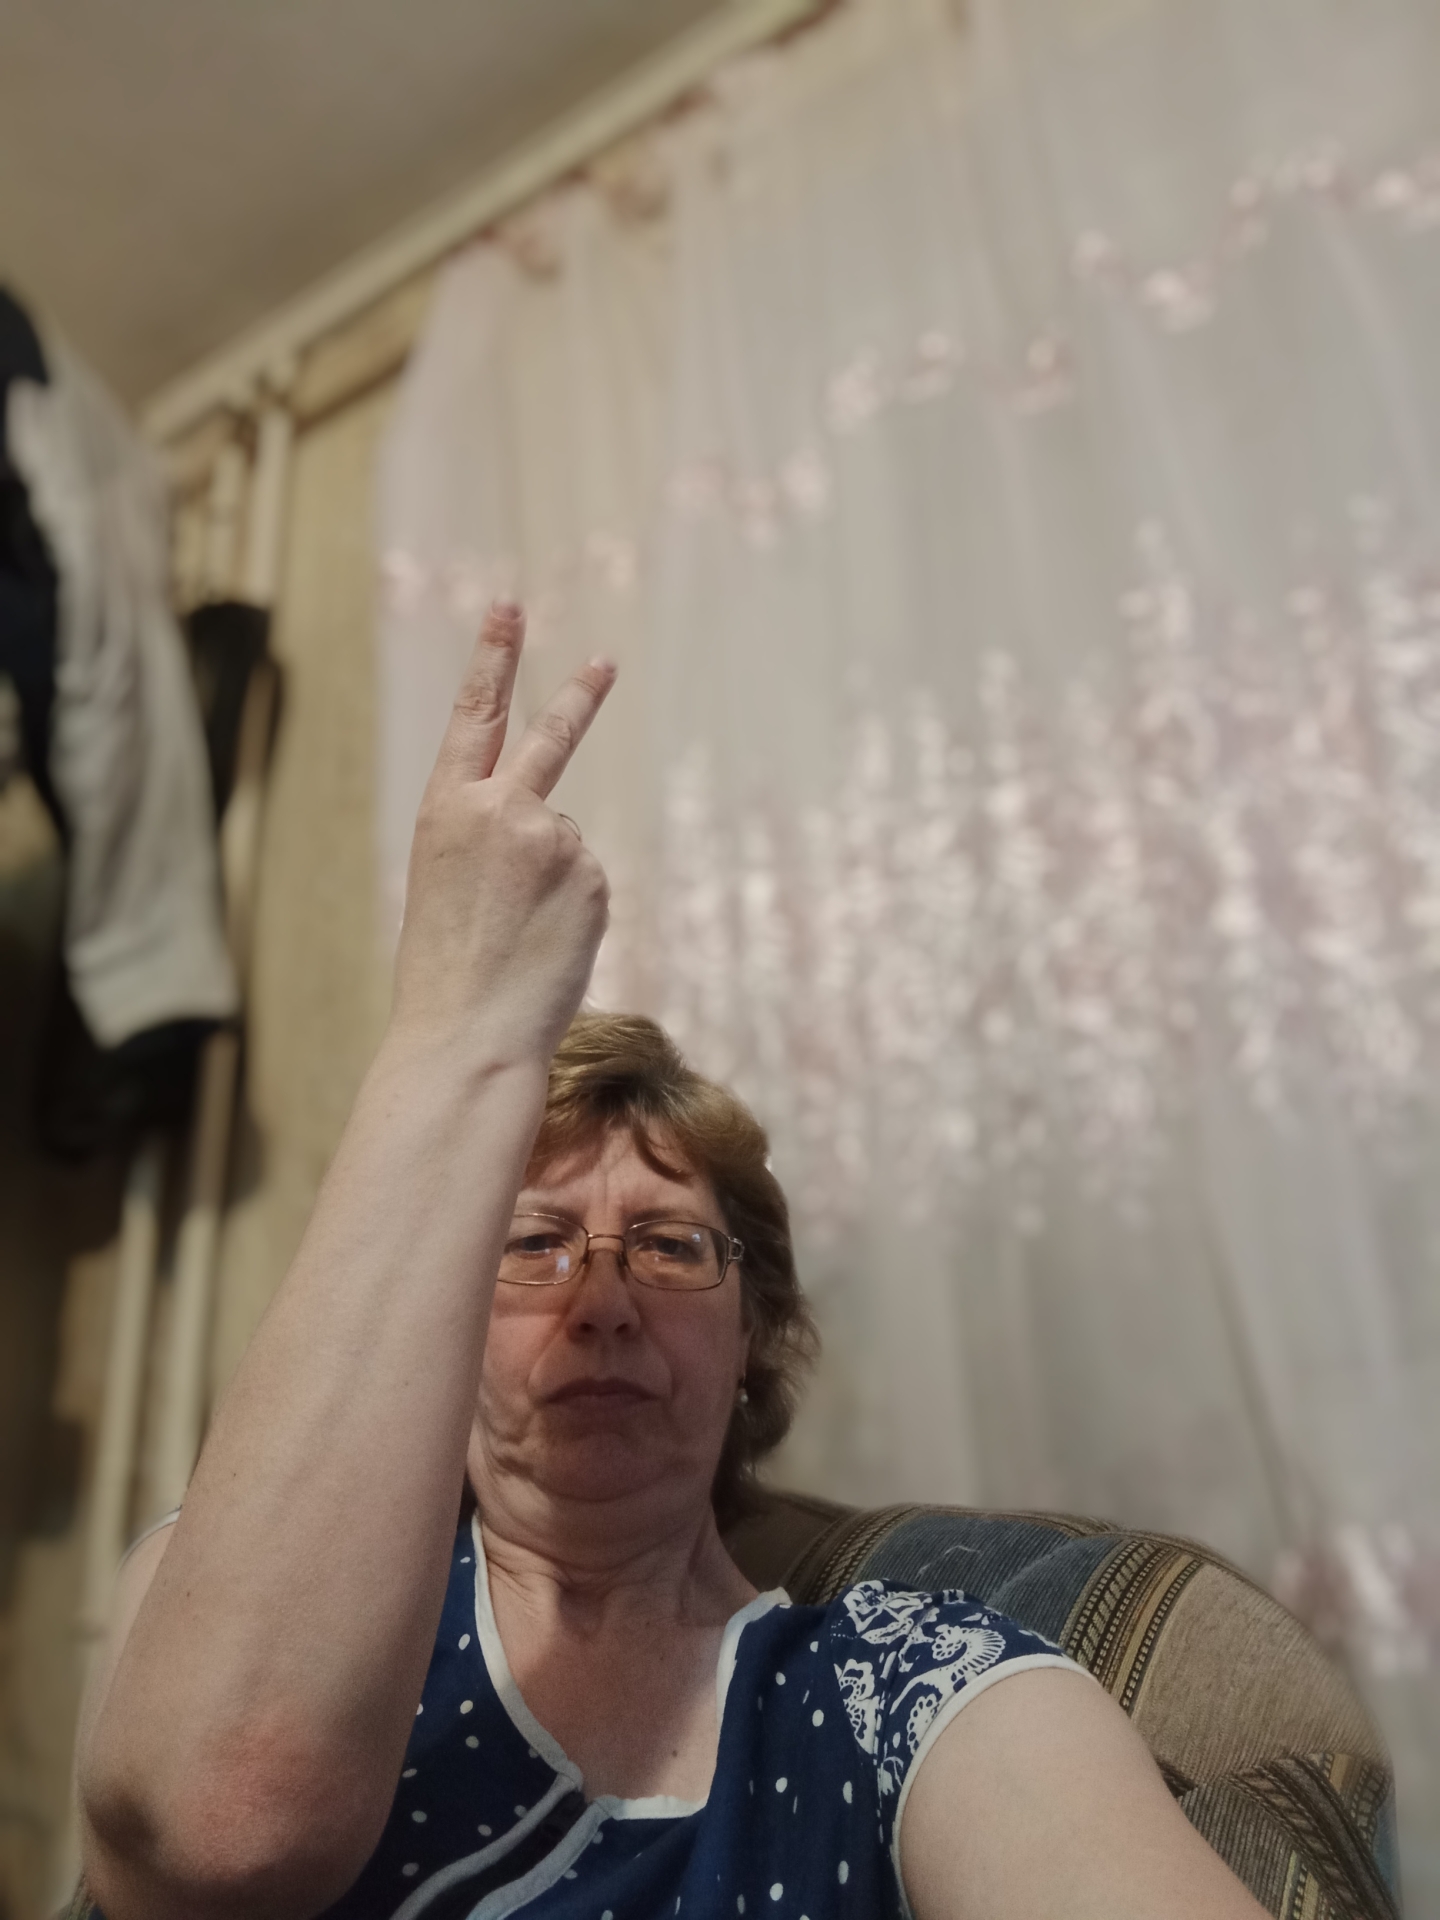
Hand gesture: peace_inverted